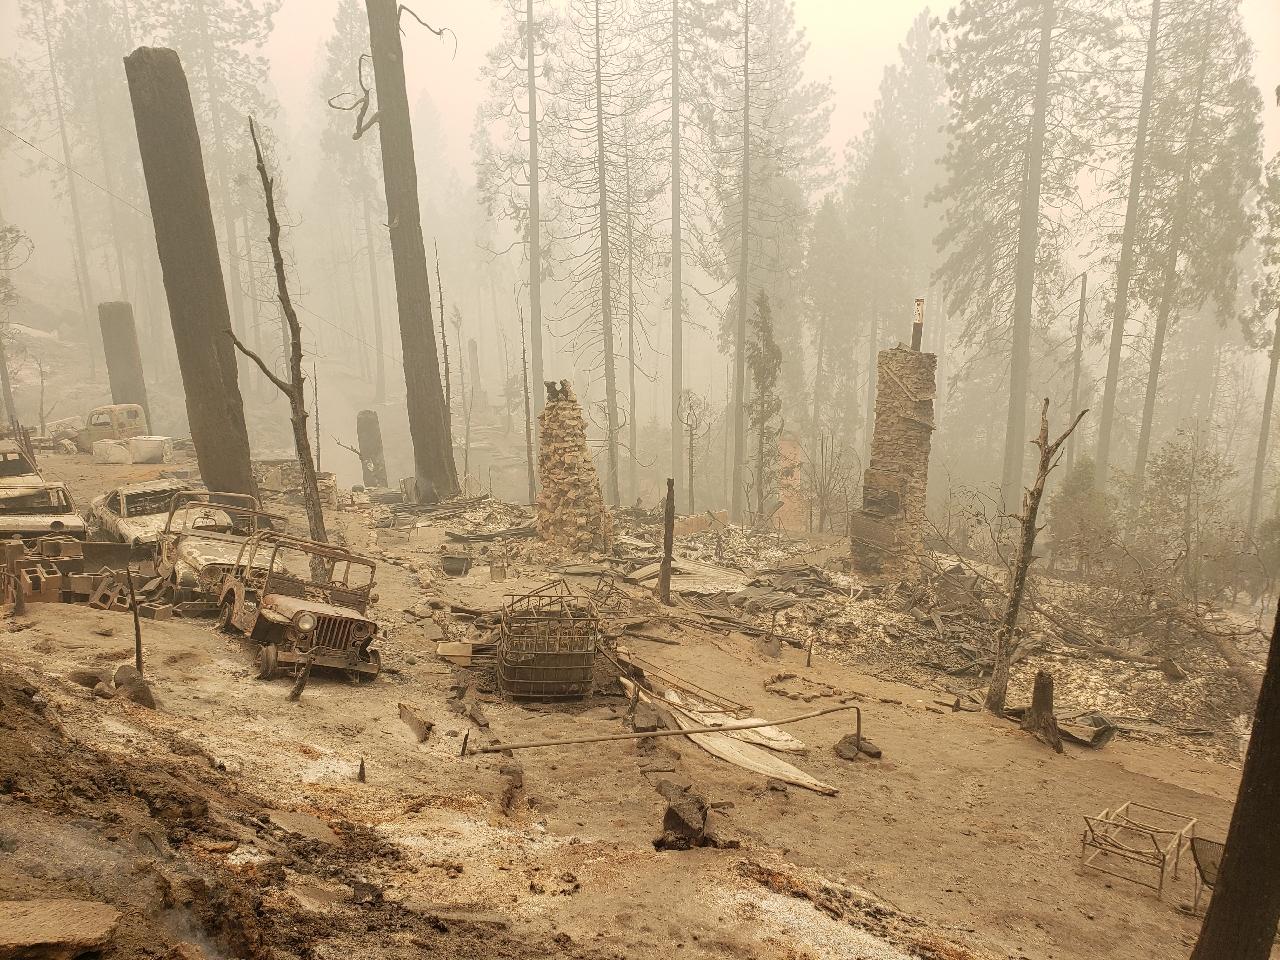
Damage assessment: destroyed